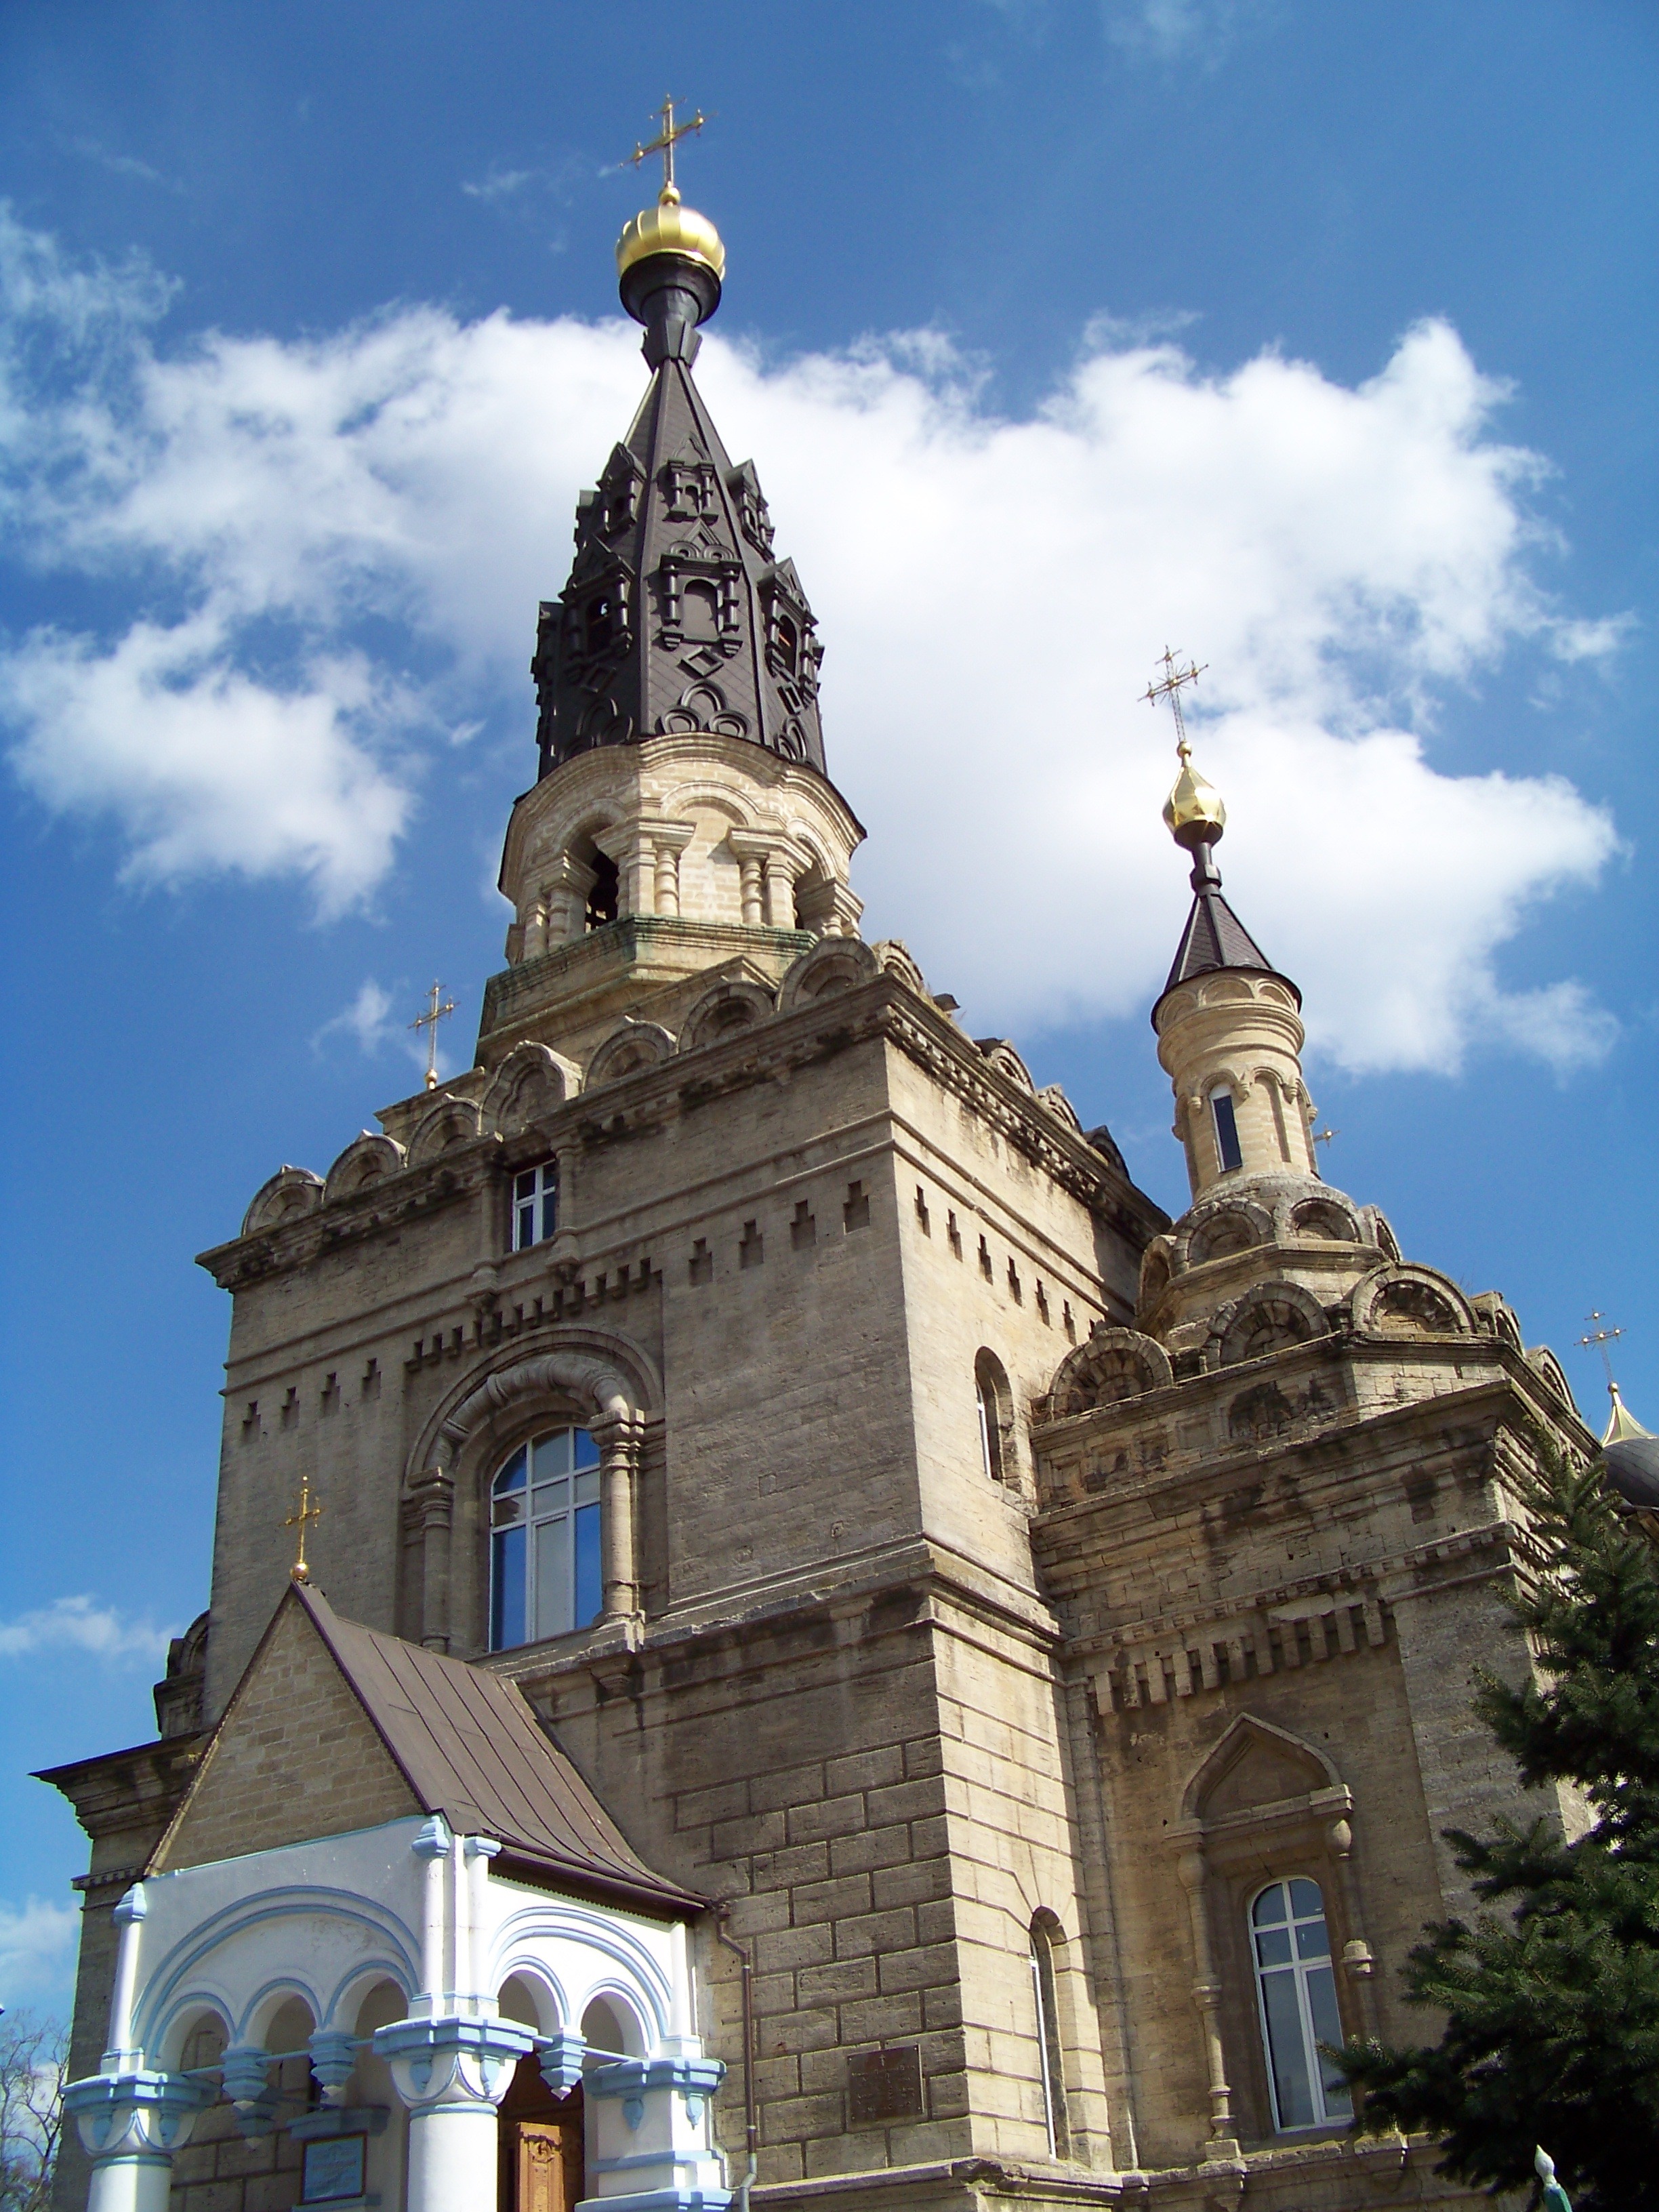
building, monument, statue, tower, landmark, facade, church, cathedral, tourism, place of worship, bell tower, temple, spire, basilica, dome, ancient history, nikolaev